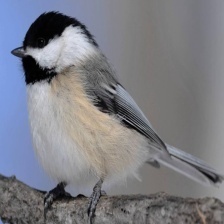
Species: BLACK-CAPPED CHICKADEE
Scientific name: POECILE ATRICAPILLUS
ImageNet parent category: chickadee